Ferenc Szabó (composer)

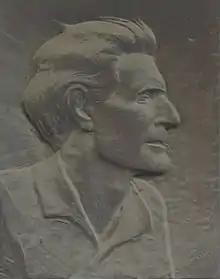
Ferenc Szabó

Ferenc Szabó (27 December 1902, Budapest4 November 1969, Budapest) was a Hungarian composer. As a communist, Szabó was obliged to emigrate through Berlin (1931) to the USSR (1932). He became a respected figure in Soviet musical life, and found the opportunities to explore common ground between the concert hall and mass music-making on a far higher level. Besides composing a number of mass songs and film scores (notably for Erwin Piscator's "Revolt of the Fishermen" (1934), and "Lúdas Matyi" (1949)), he transcribed the "Sinfonietta," originally for chamber orchestra, for an orchestra of "domrï" (plucked folk instruments). He wrote numerous orchestral works as well and one opera, "Légy jó mindhalálig" (1969).